Hotel Sevilla

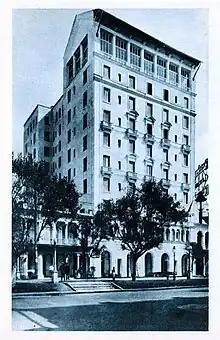
The 1924 tower wing of the Hotel Sevilla-Biltmore, 1925

The Hotel Sevilla opened on March 22, 1908. It was a four-story Moorish Revival structure, designed by architects Arellano y Mendoza on, located on Calle Trocadero, next to the Paseo del Prado, between the Malecón and Parque Central. The Sevilla was bought by John McEntee Bowman and Charles Francis Flynn in 1919 and renamed the Hotel Sevilla-Biltmore. In 1924, Bowman-Biltmore Hotels constructed a huge ten-story tower wing, with a rooftop ballroom, designed by noted New York architects Schultze & Weaver.